Hall (cyclecar)

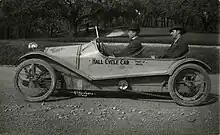
Hall cyclecar 1914

In 1914, a man named John B. Fisher designed a cyclecar for the Hall Cycle and Plating Company. It had an underslung frame. Lawrence Hall, president of the company, did a test run from Waco to Dallas, covering 104 miles while consuming only 2.5 gallons of gasoline. The cyclecar had a 4-cylinder, 18 hp engine(the prototype only had a two-cylinder engine) with a 100" wheelbase. The company reorganized in 1915 as the Hall Motor car Company. Production ended in 1915, and Lawrence Hall moved to Los Angeles.